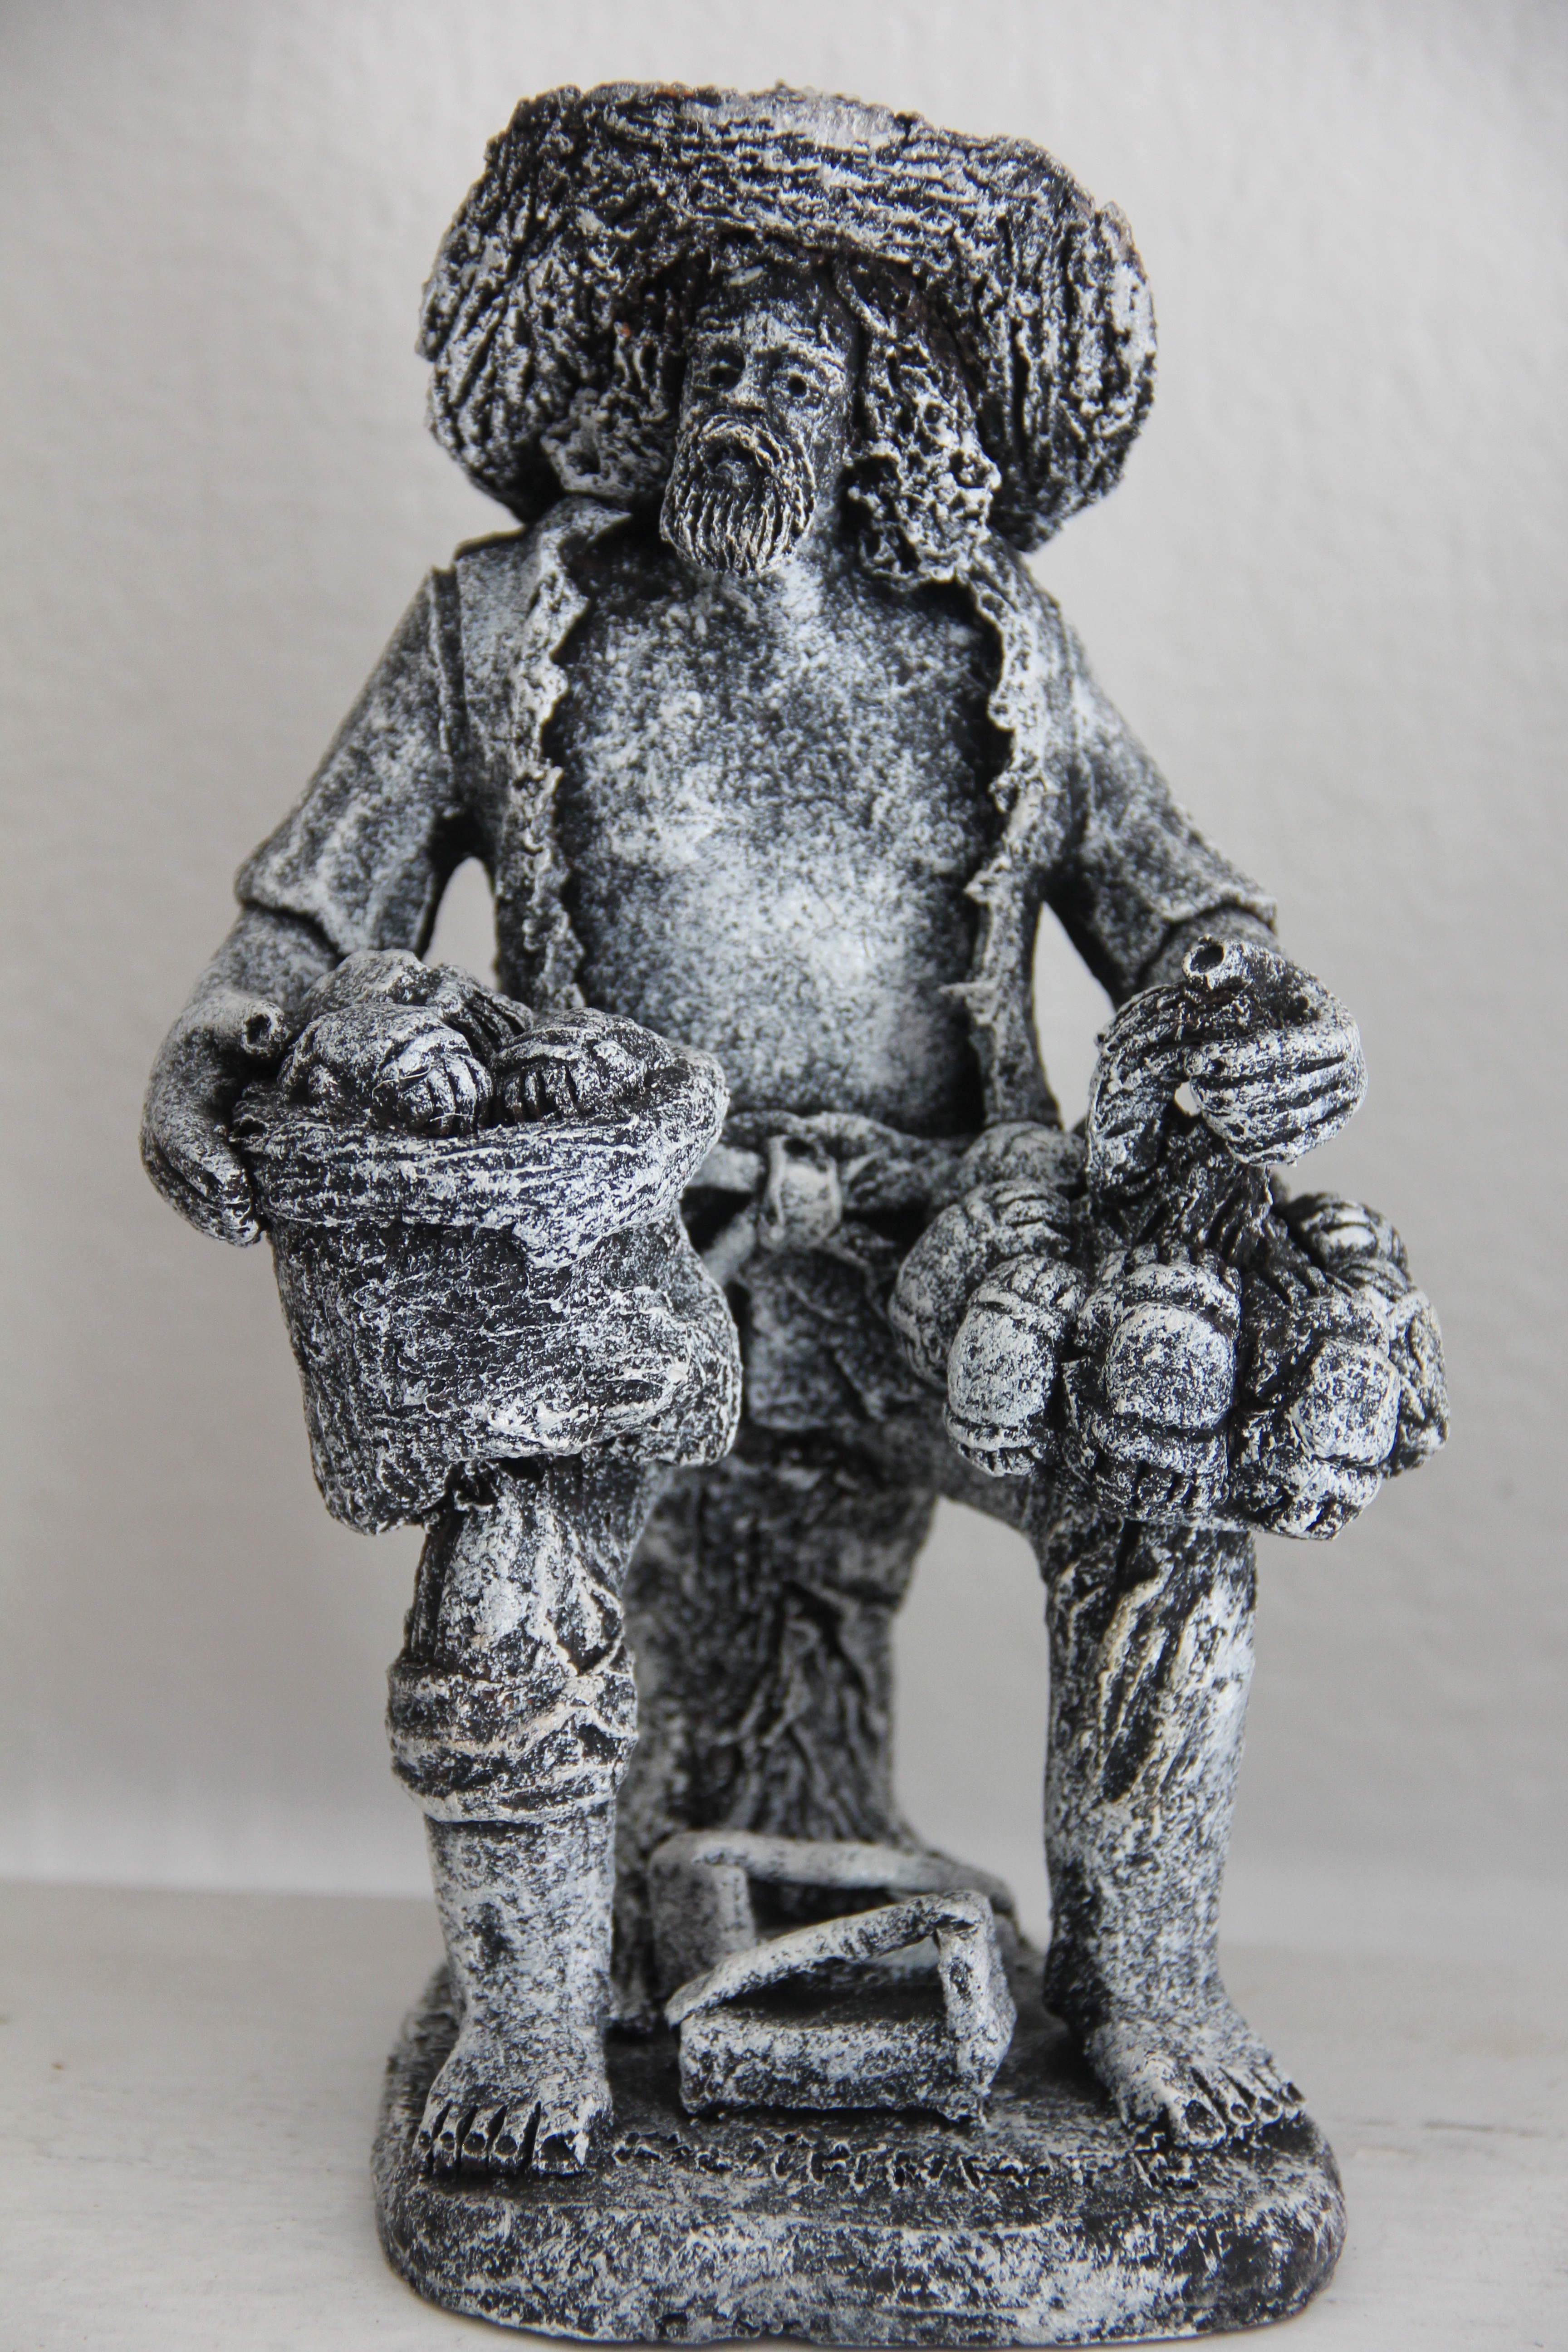
monument, statue, toy, sculpture, art, drawing, figurine, image, clay, brazil, pernambuco, human positions